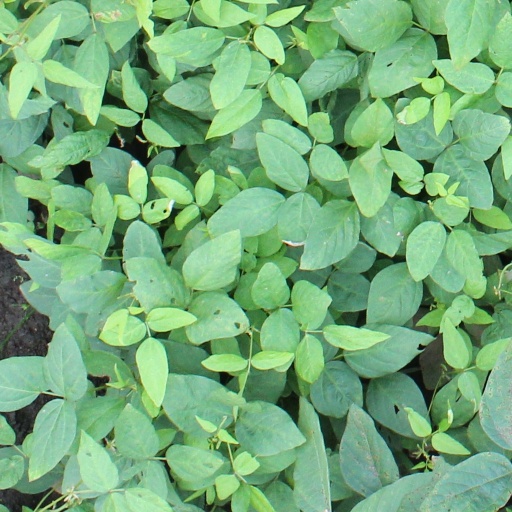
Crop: soybean